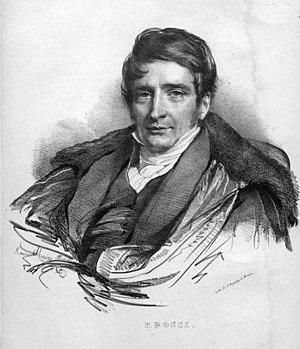
Portrait de Pellegrino Rossi (1787-1848)
Amélie Romilly, née à Genève le 21 mars 1788 et morte à Genève le 12 février 1875, est une peintre suisse. Elle est l’épouse de David Munier.